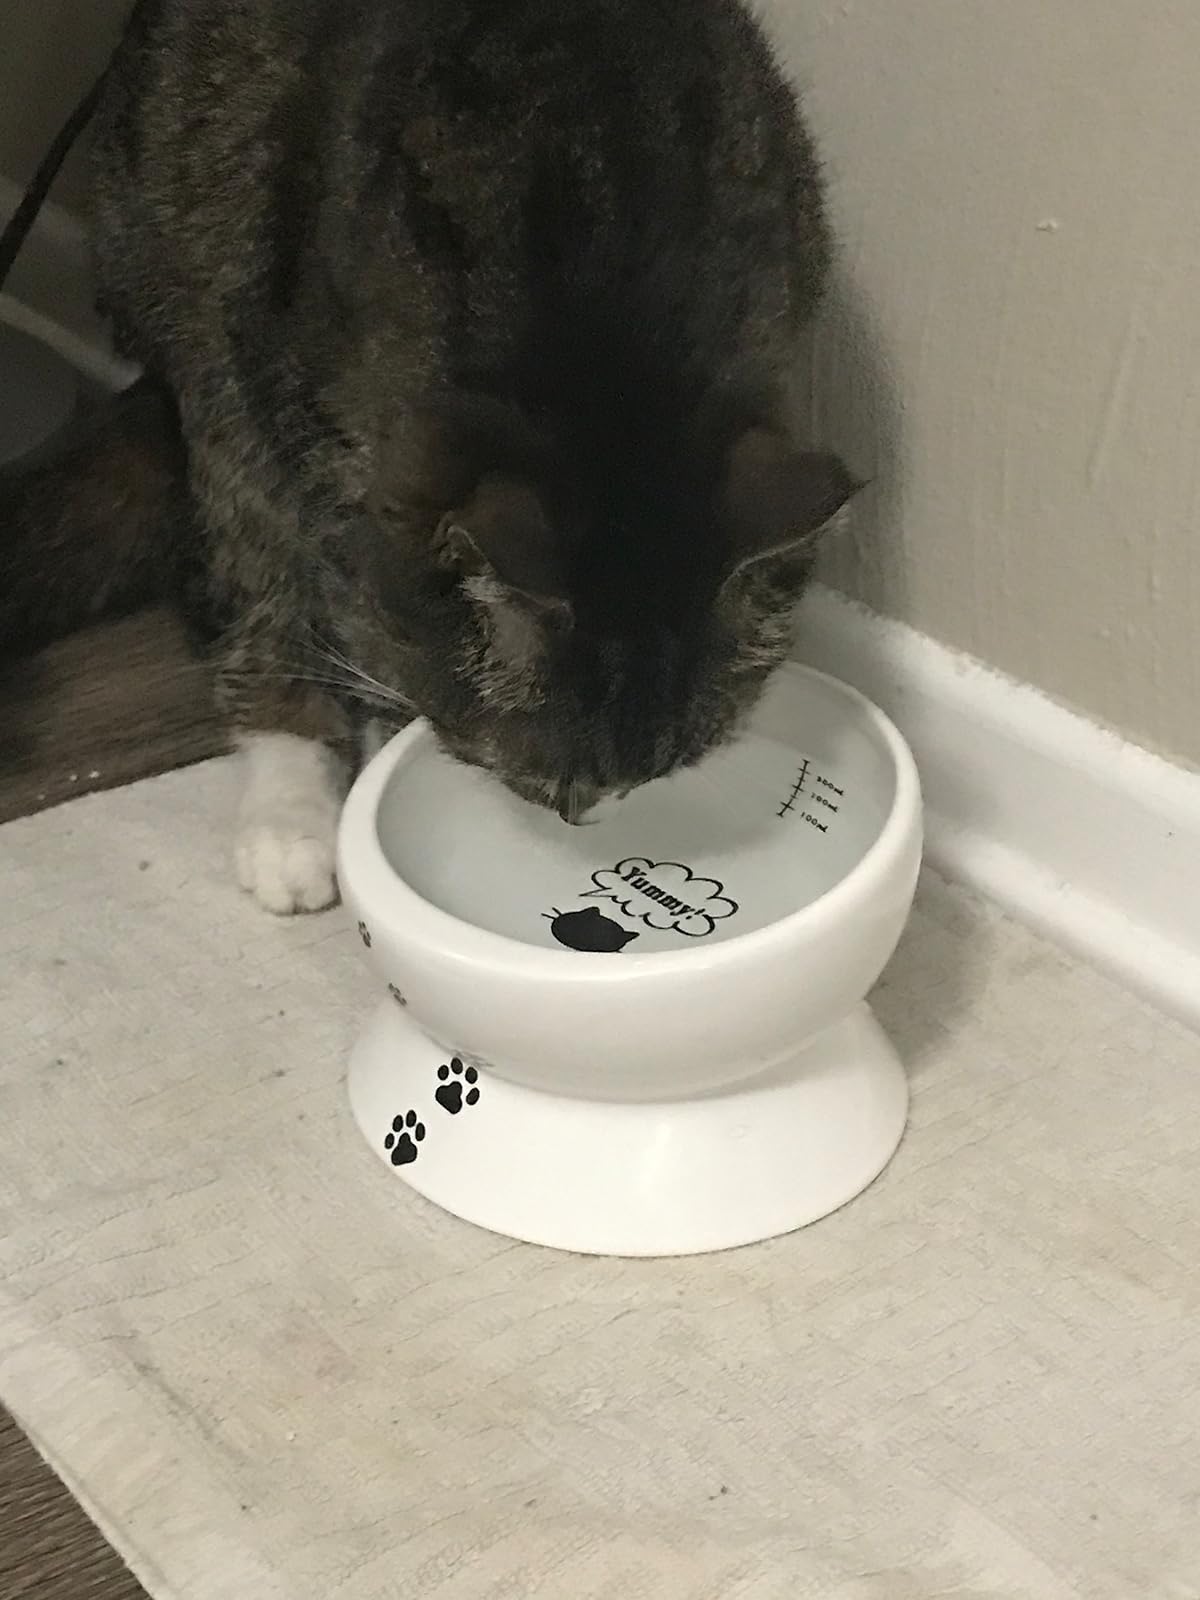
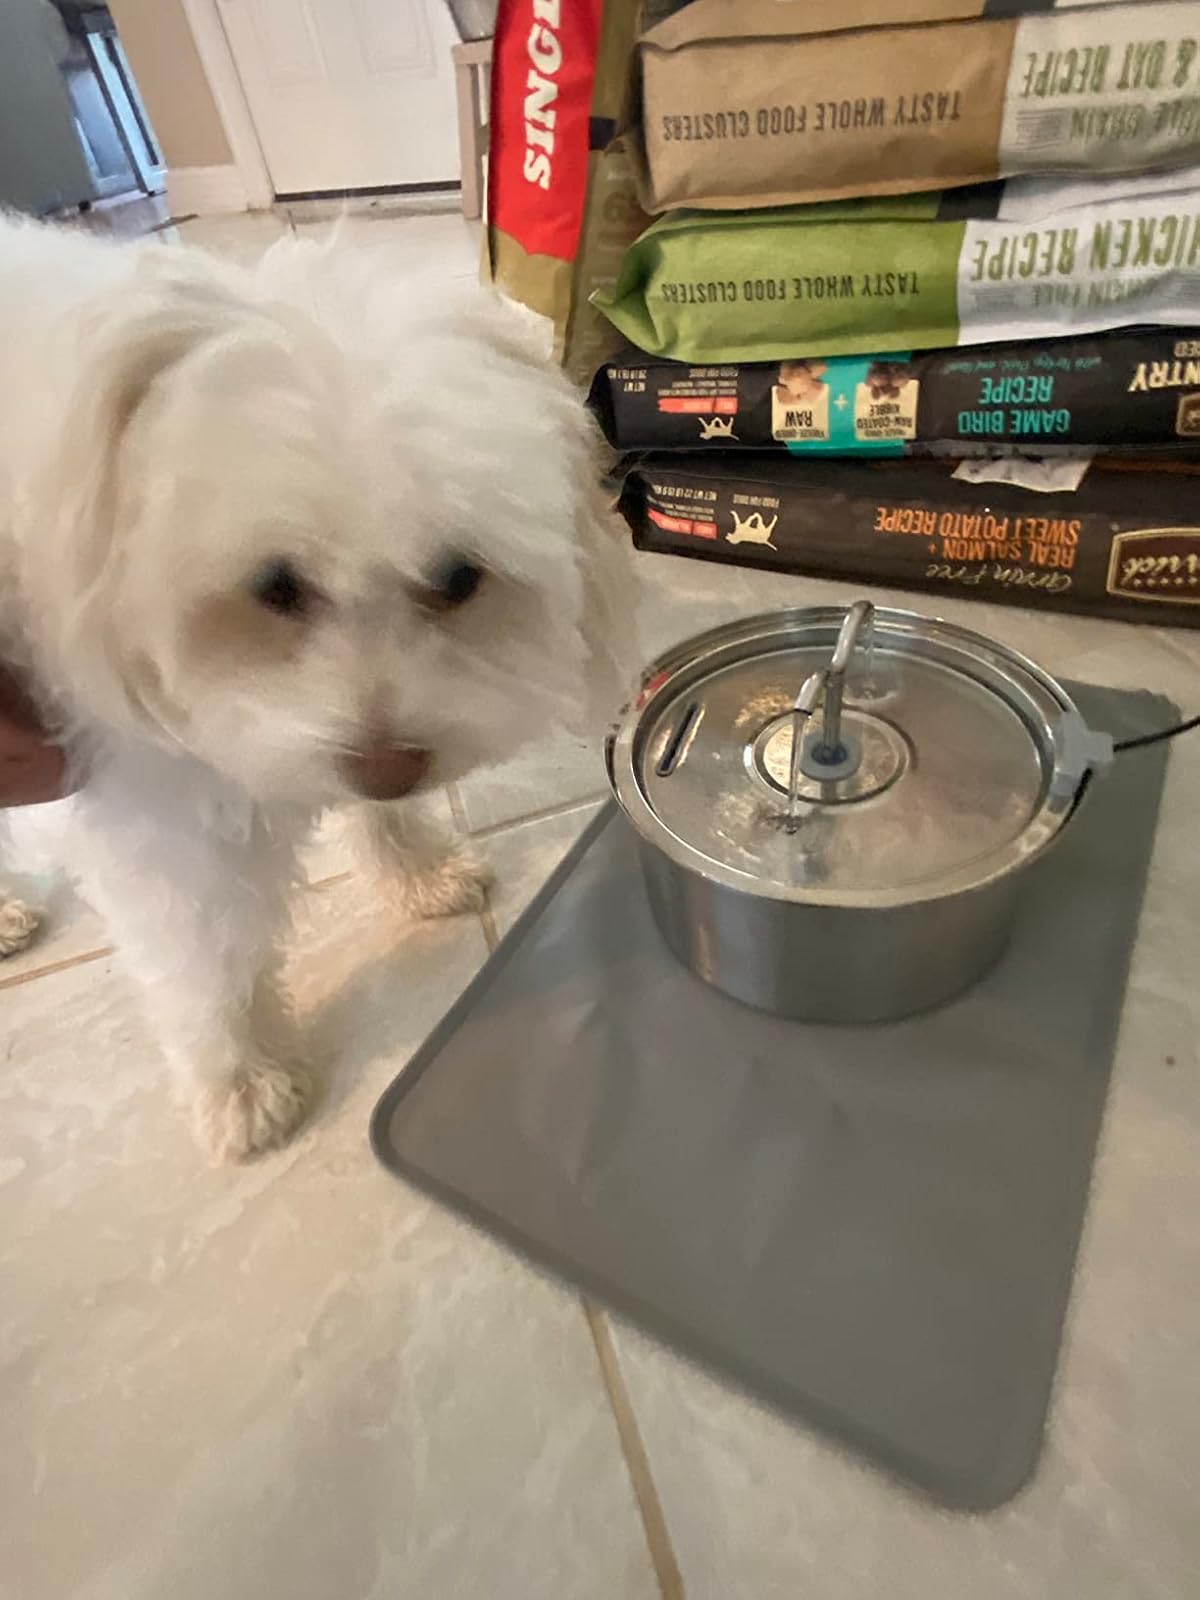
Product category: items_bowl
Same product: no